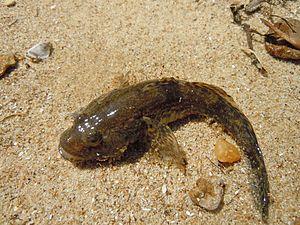
Le Gobie de Kessler, appelé aussi Gobie à grosse tête, est une espèce de poissons de la famille des Gobiidae. Ce gobie est un poisson benthique d'eau douce à saumâtre, originaire d'Eurasie, considéré comme étant une espèce relique pontocaspienne.